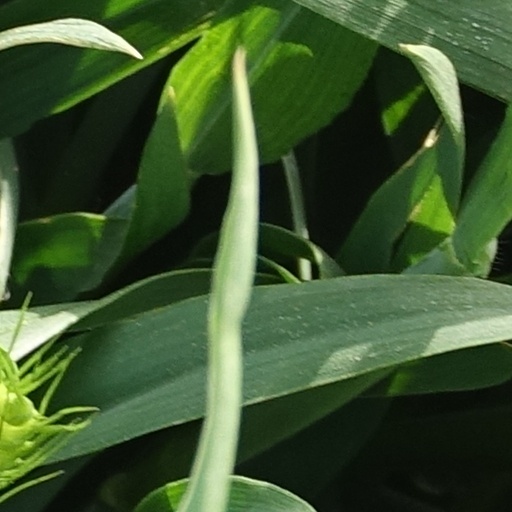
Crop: wheat